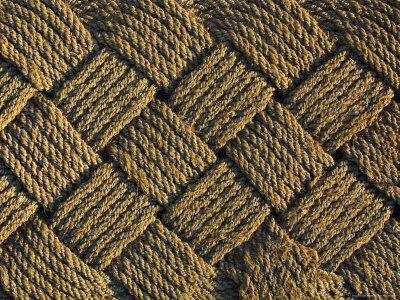
Texture: woven